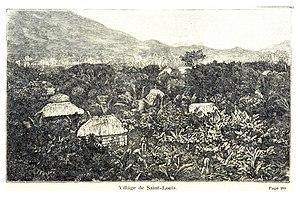
Saint-Louis est une localité faisant partie de la commune du Mont-Dore, à la fois un quartier et une tribu. Elle se situe dans l'agglomération de Nouméa. Saint-Louis est connue pour avoir été le lieu de nombreux affrontements violents entre communautés mélanésiennes de la tribu et wallisiennes du lotissement voisin de l'Ave Maria de 2001 à 2004.